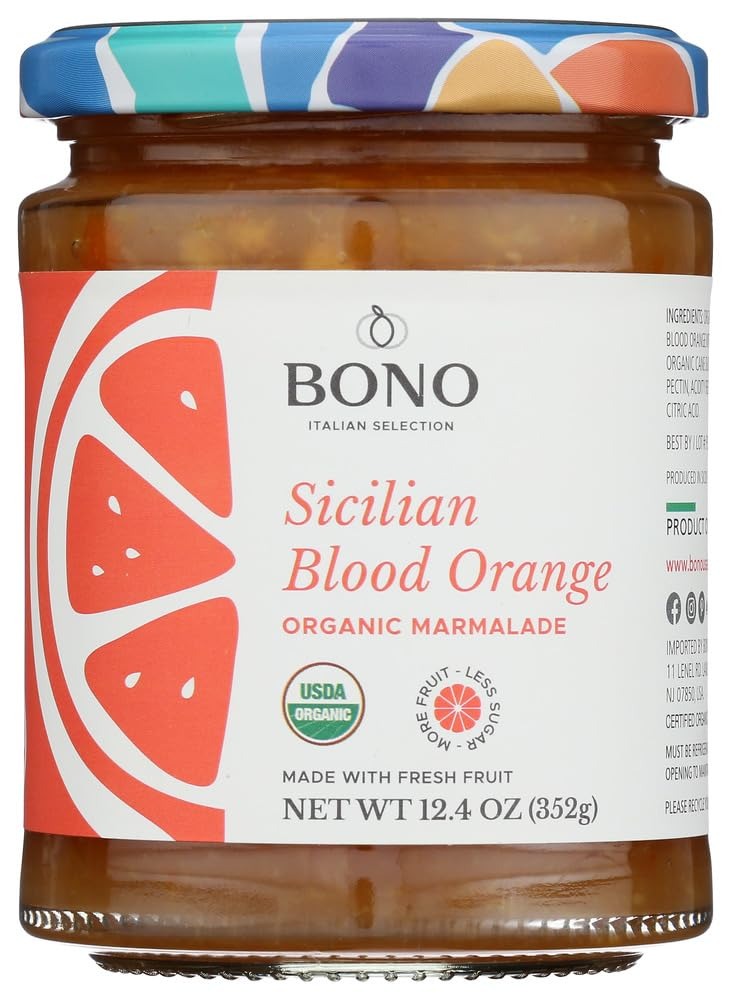
Item Name: Bono Marmalade Blood Orange Org 12.4 OZ (Pack of 6)
Value: 6.0
Unit: Count

Price: 50.875